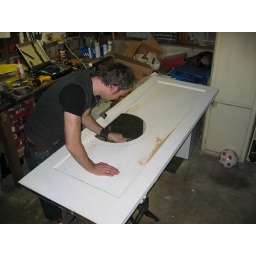
making cuts in the bathroom door